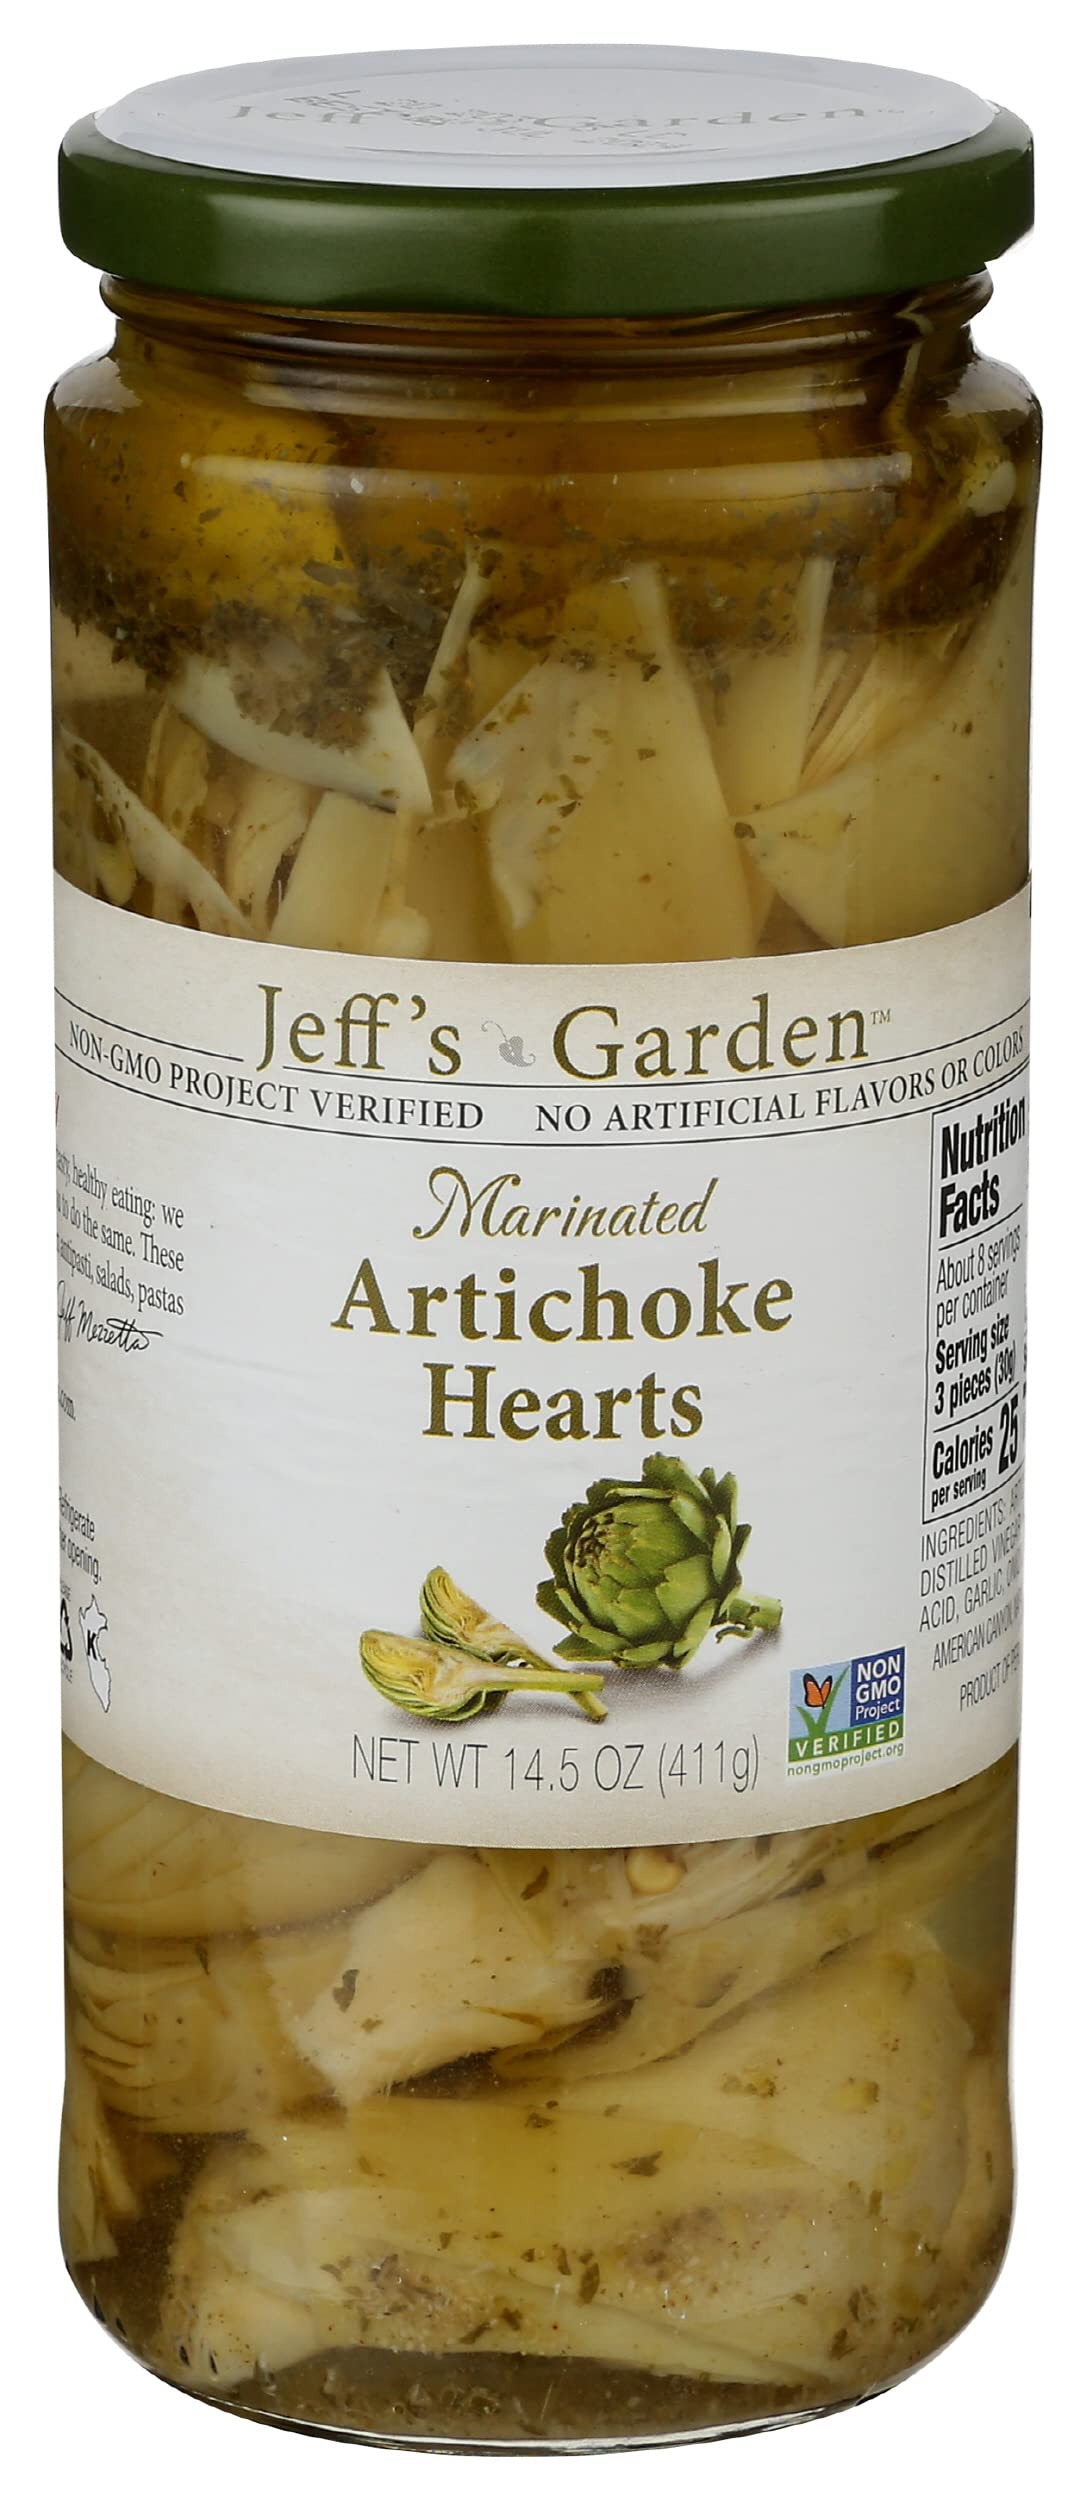
Item Name: Jeff's Garden Marinated Artichoke Hearts, Gluten Free & Non-GMO, 14.5 Oz (Pack of 6)
Bullet Point: Jeff's Garden Marinated Artichoke Hearts, Gluten Free & Non-GMO, 14.5 Oz (Pack of 6)
Value: 87.0
Unit: Ounce

Price: 52.195